Mourad Ismail

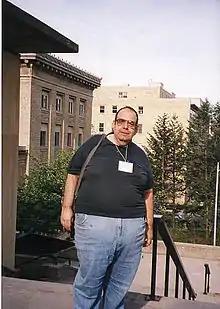
Professor Mourad Ismail at a conference

Mourad E. H. Ismail (born April 27, 1944, in Cairo, Egypt) is a mathematician working on orthogonal polynomials and special functions.